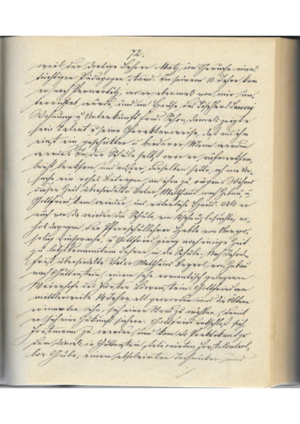
Mia Beyel